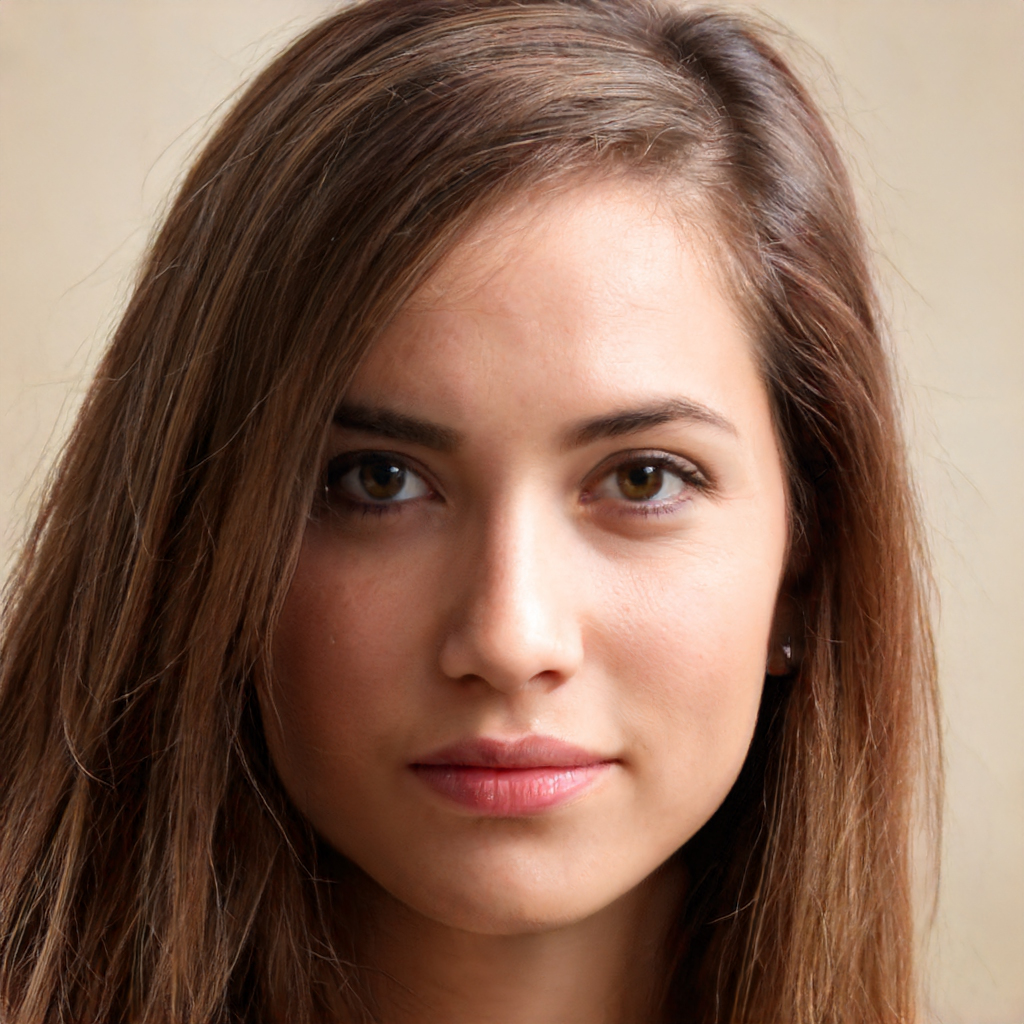
Gender: Female